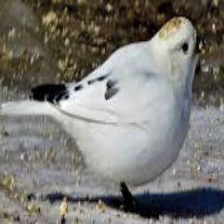
Species: MCKAYS BUNTING
Scientific name: PLECTROPHENAX HYPERBOREUS
ImageNet parent category: indigo_bunting